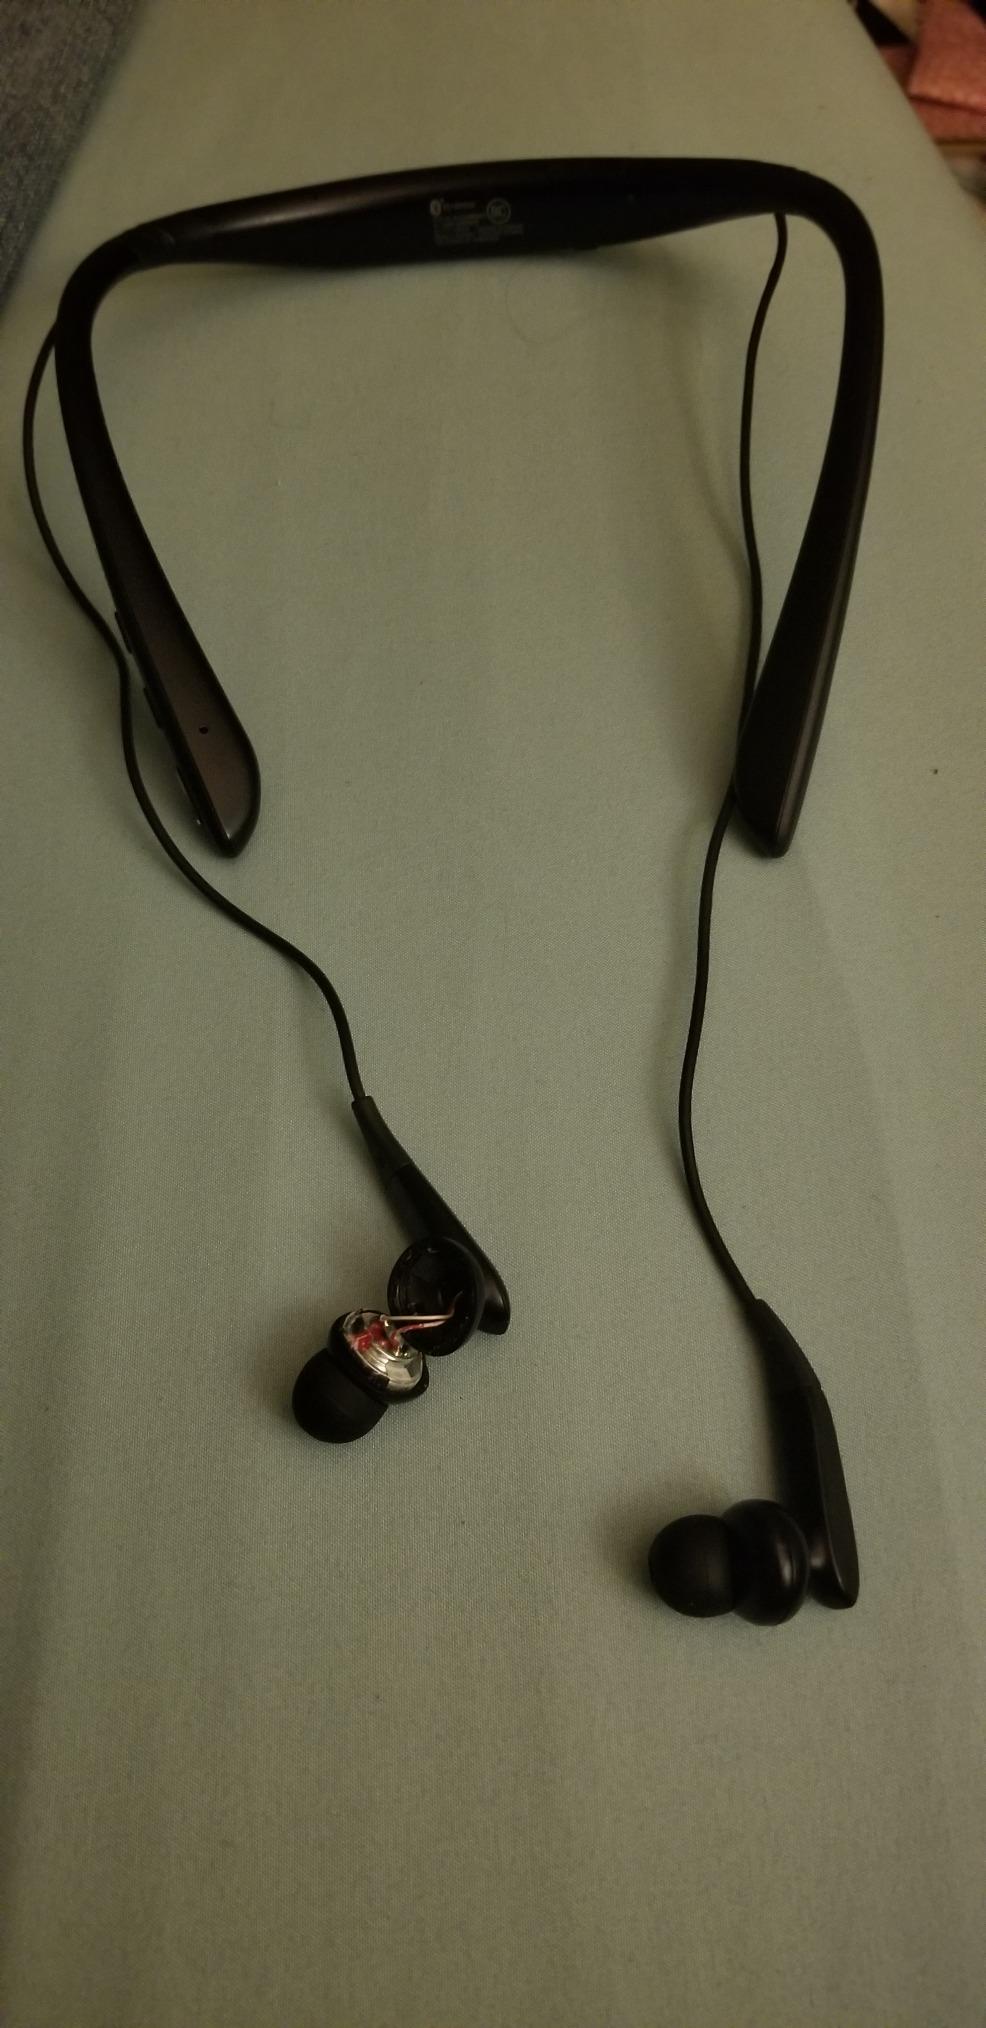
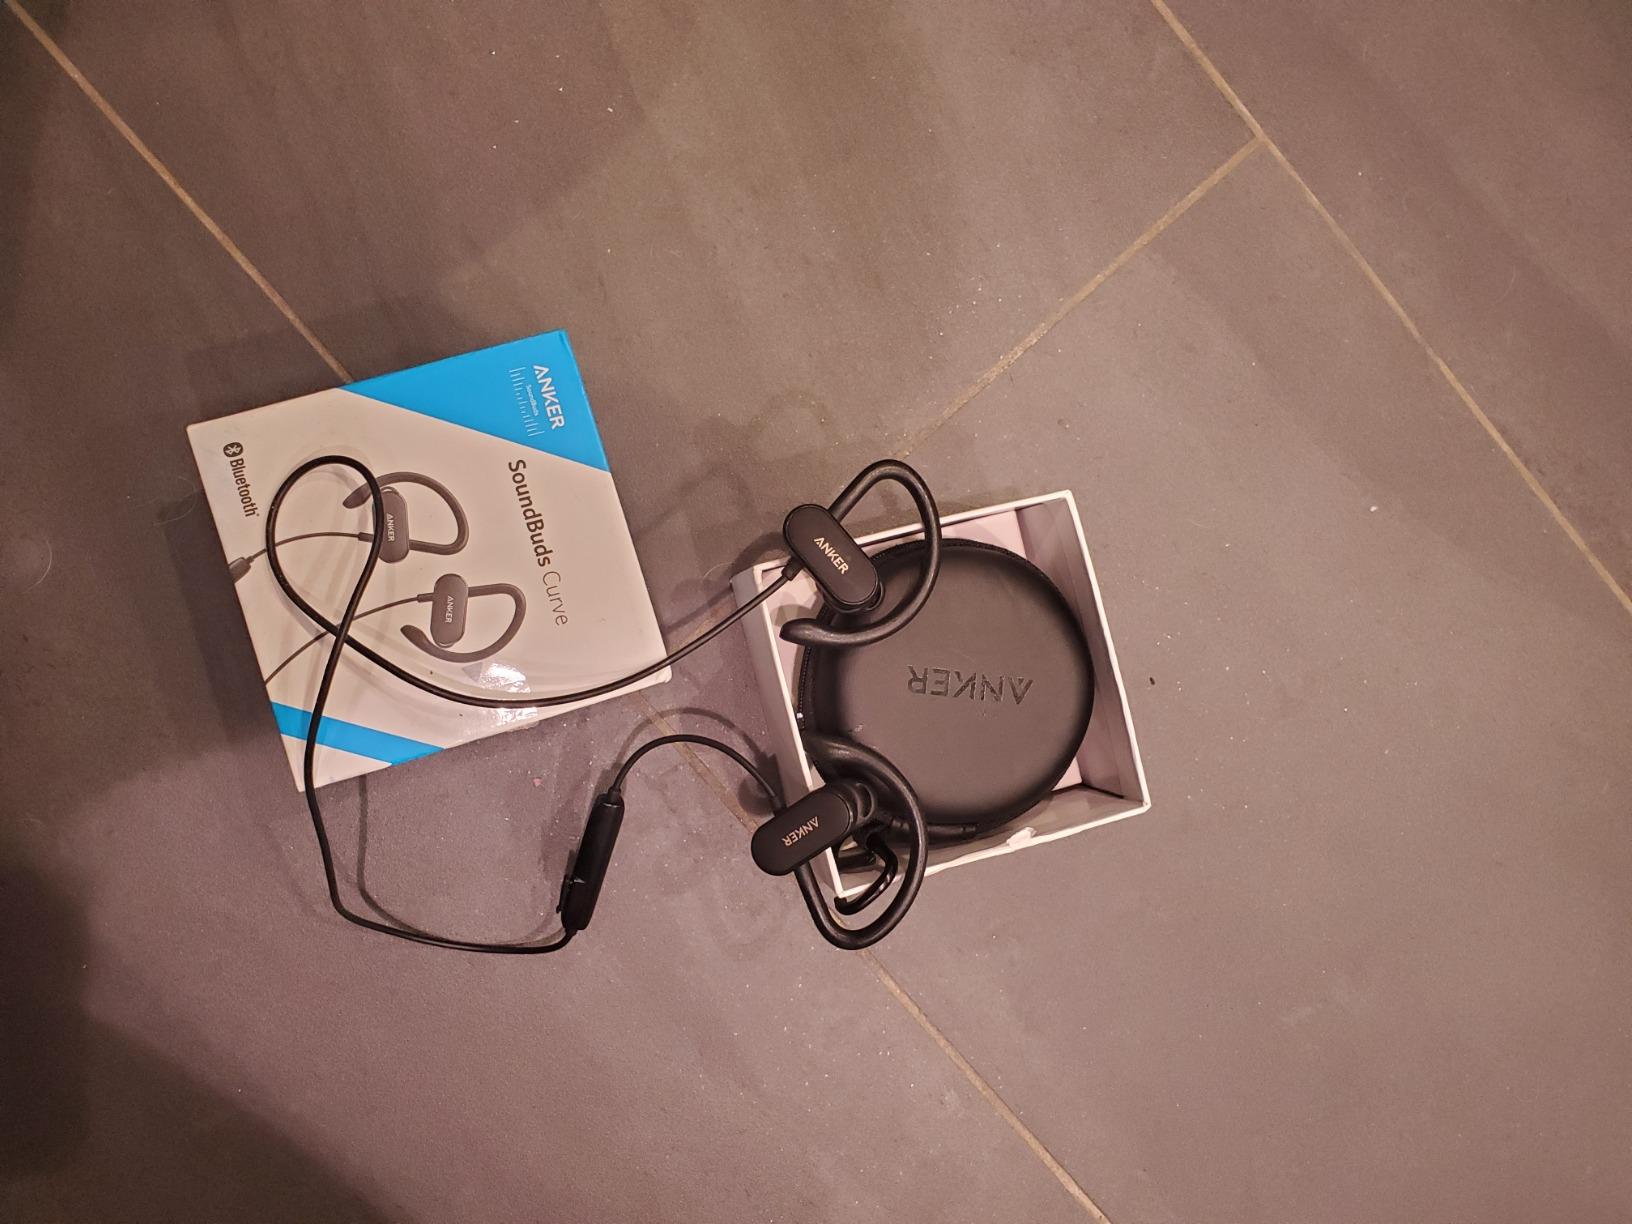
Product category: headphones
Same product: no